Psycho Fox

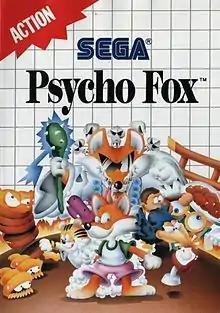

Psycho Fox is a 1989 platform game developed by Vic Tokai and published by Sega for the Master System. "Kung Fu Kid" was published in Brazil years after the initial release by Tec Toy as "Sapo Xulé: Os Invasores do Brejo"; as in "Kung Fu Kid" and "Astro Warrior", the main character is replaced by cartoon frog Sapo Xulé.